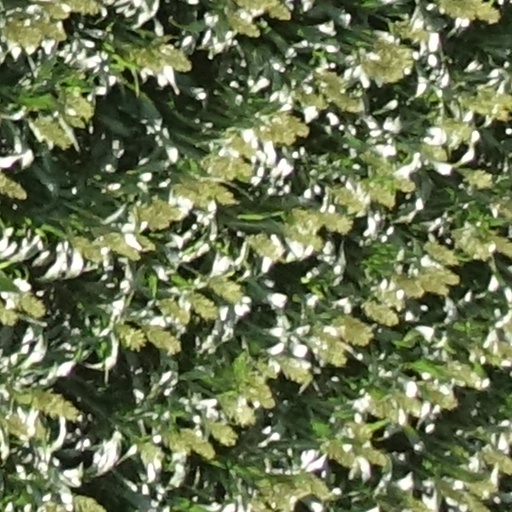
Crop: sorghum